S. P. Balasubrahmanyam

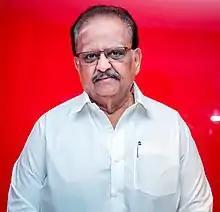
Balasubrahmanyam at the Gurkha Audio Launch

Sripathi Panditaradhyula Balasubrahmanyam (4 June 1946 – 25 September 2020), commonly known as SPB or Balu, was an Indian playback singer, television presenter, actor, music composer, dubbing artist, and film producer. He is widely regarded as one of the greatest Indian singers of all time. He predominantly worked in Telugu, Tamil, Kannada, Malayalam, and Hindi films and sang in a total of 16 languages.